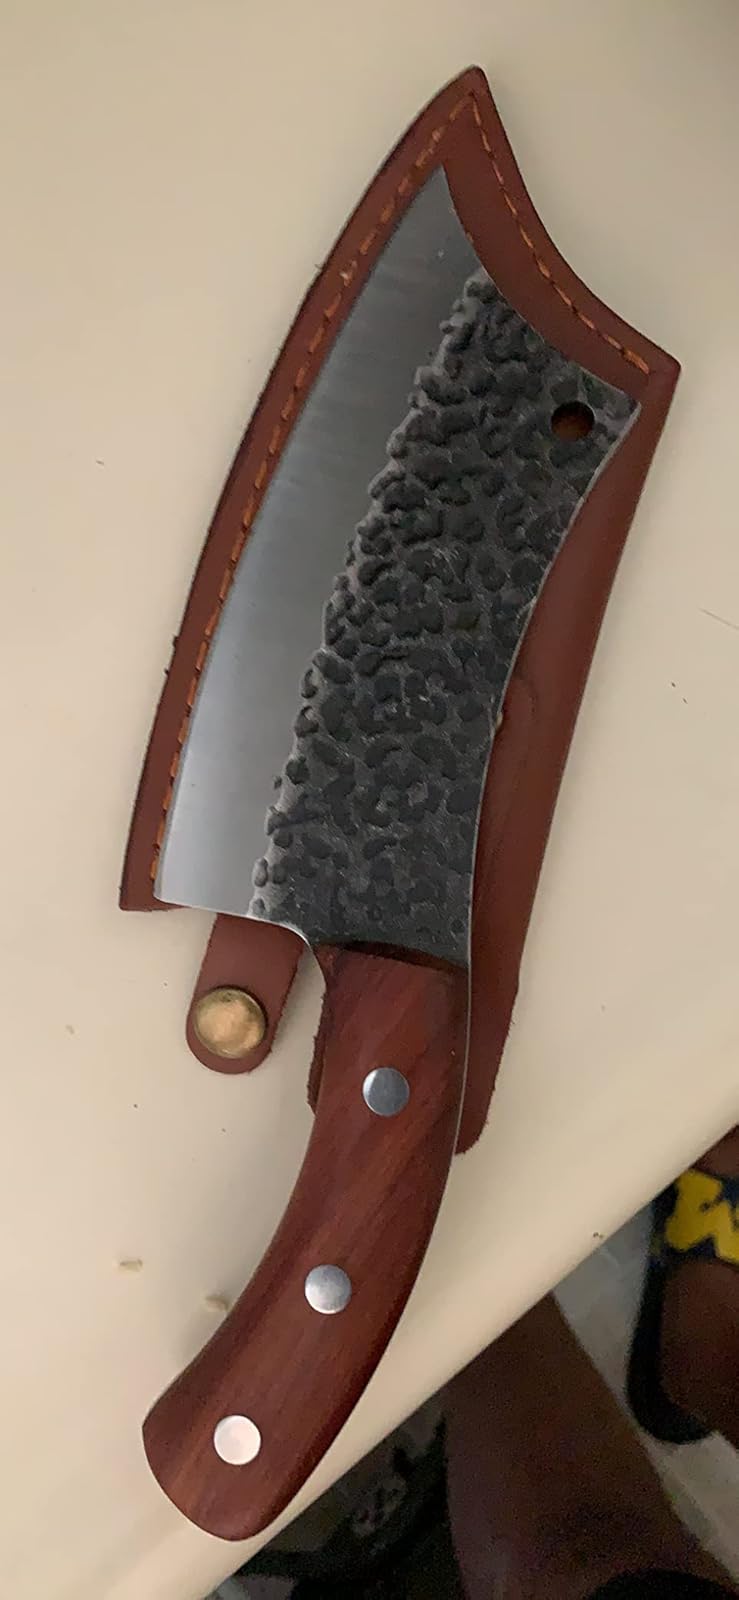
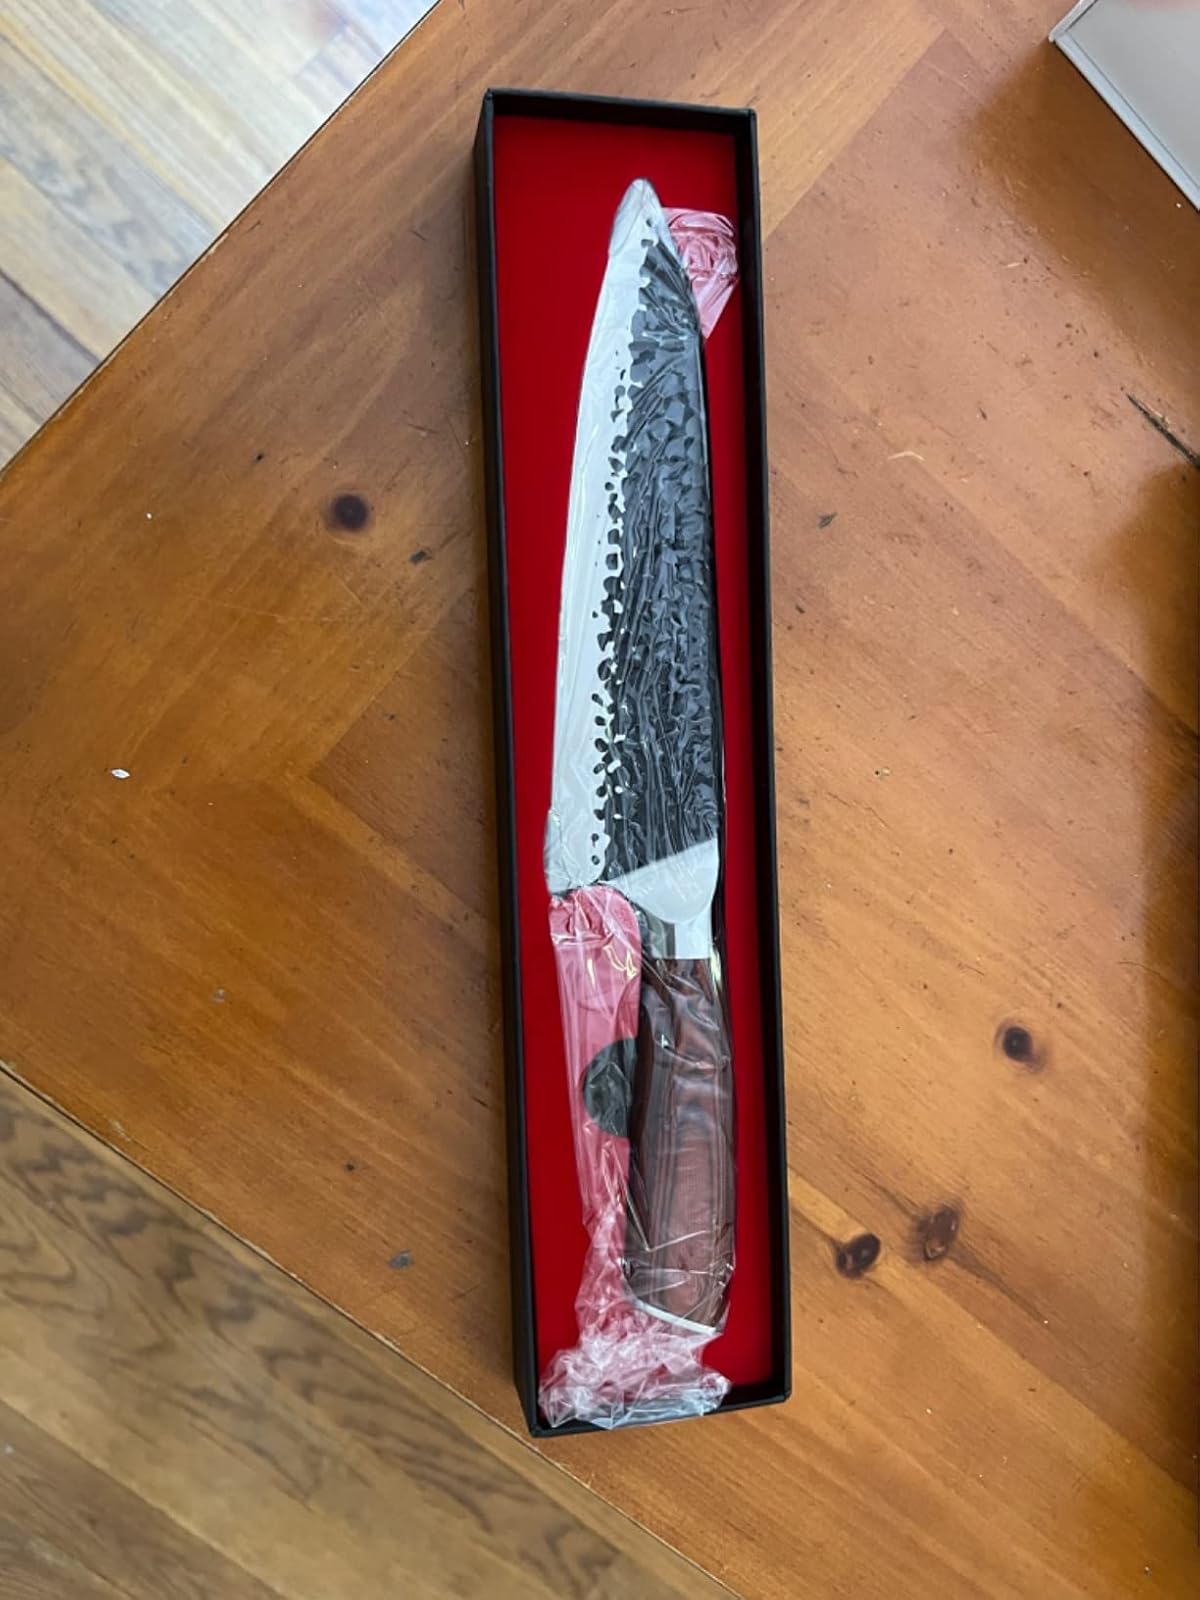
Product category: items_knife
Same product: no